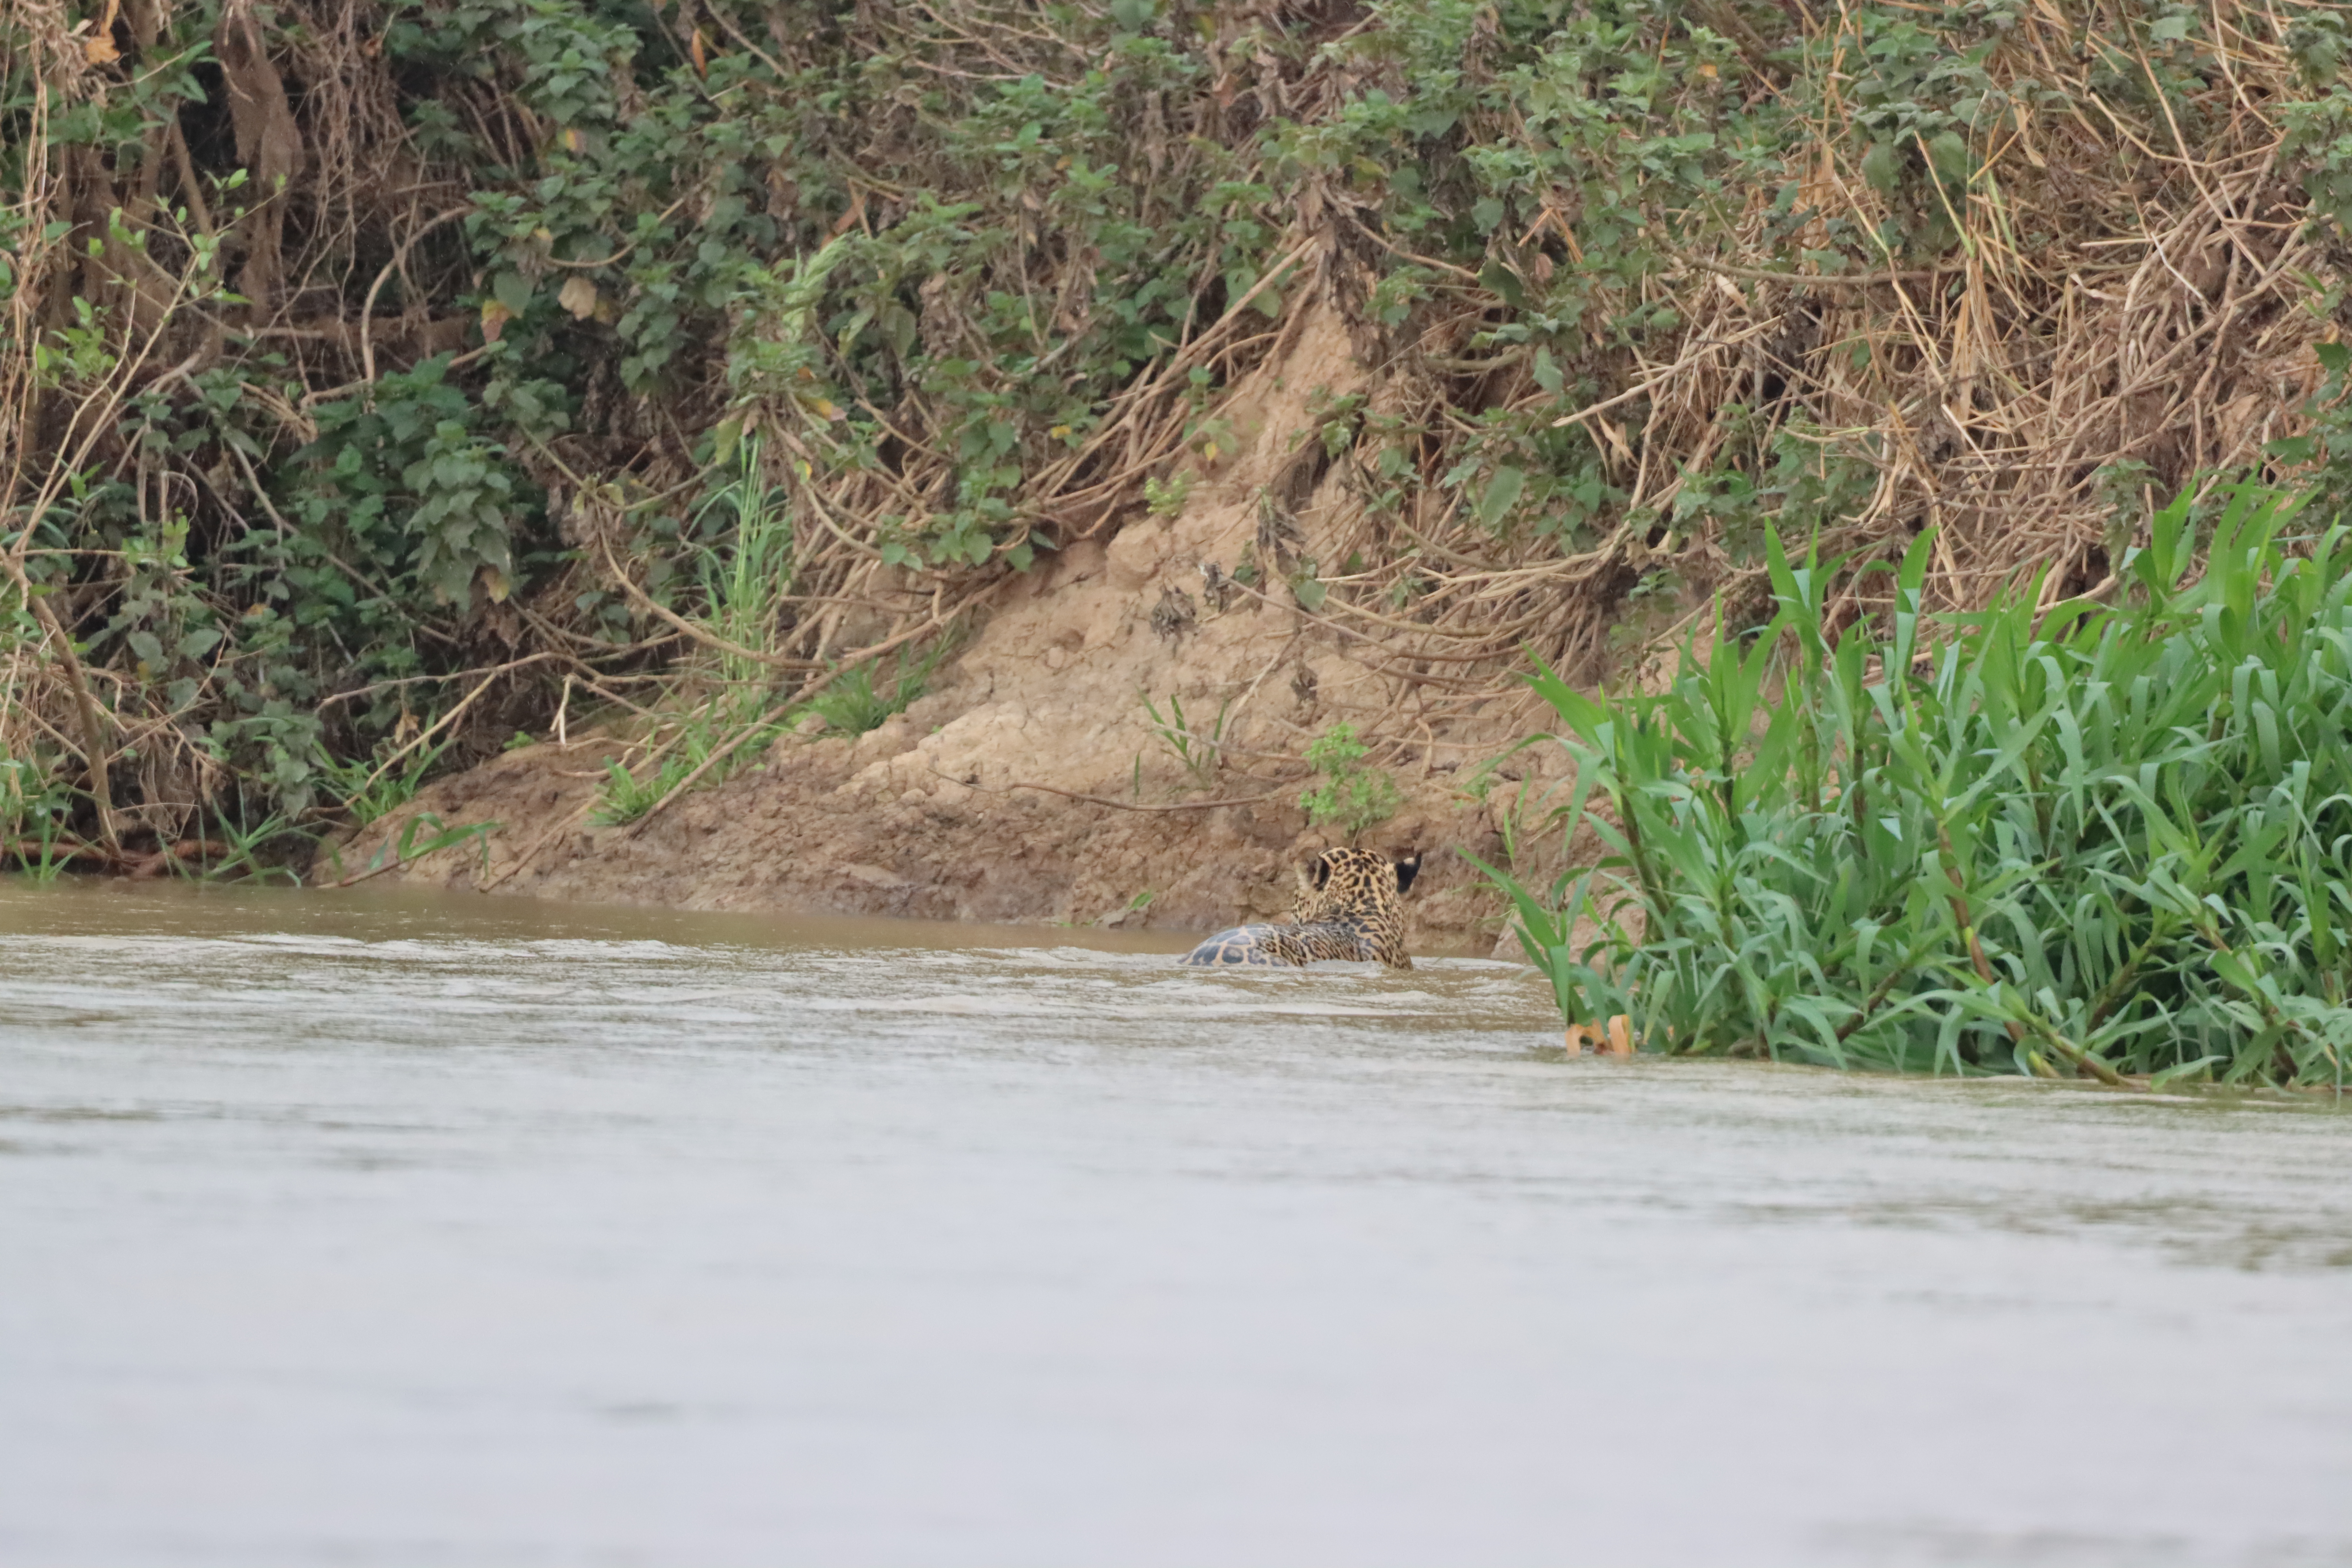
Jaguar: Ipepo